Roaring Twenties

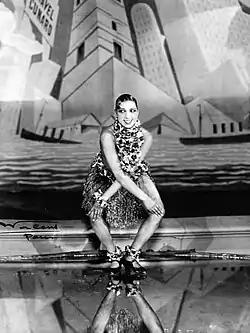
Josephine Baker performing the Charleston at the Folies Bergère, Paris

The Roaring Twenties, sometimes stylized as Roaring '20s, refers to the 1920s decade in music and fashion, as it happened in Western society and Western culture. It was a period of economic prosperity with a distinctive cultural edge in the United States and Europe, particularly in major cities such as Berlin, Buenos Aires, Chicago, London, Los Angeles, Mexico City, New York City, Paris, and Sydney. In France, the decade was known as the, emphasizing the era's social, artistic and cultural dynamism. Jazz blossomed, the flapper redefined the modern look for British and American women, and Art Deco peaked.